Safflower

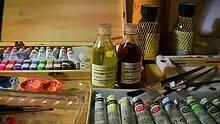
Safflower oil as a medium for oil colours

Safflower petals contain one red and two yellow dyes. In coloring textiles, dried safflower flowers are used as a natural dye source for the orange-red pigment carthamin. Carthamin is also known, in the dye industry, as Carthamus Red or Natural Red 26. Yellow dye from safflower is known as Carthamus yellow or Natural Yellow 5. One of the yellow pigments is fugitive and will wash away in cold water. The dye is suitable for cotton, which takes up the red dye, and silk, which takes up the yellow and red color yielding orange. No mordant is required.